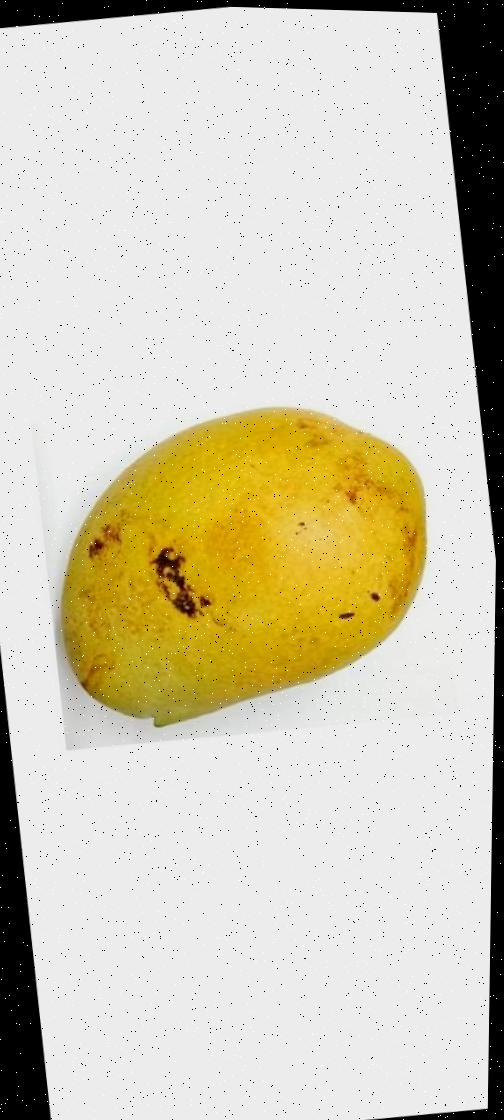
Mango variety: Bari-11